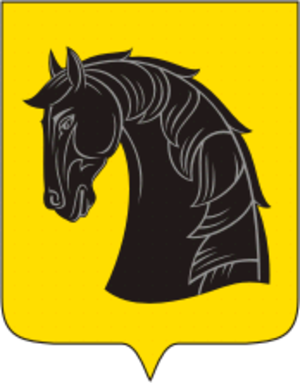
Kologriv est une ville de l'oblast de Kostroma, en Russie, et le centre administratif du raïon de Kologrivski. Sa population s'élève à 3 240 habitants en 2013.